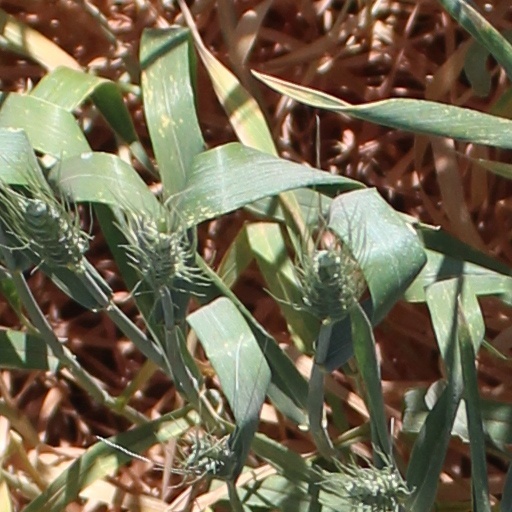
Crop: wheat